History of the Islamic State

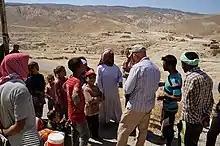
Yazidi refugees and American aid workers on Mount Sinjar in August 2014

On 8 April 2013, al-Baghdadi released an audio statement in which he claimed that the al-Nusra Front had been established, financed, and supported by ISI, and that the two groups were merging under the name Islamic State of Iraq and al-Sham (ISIL, Al-Sham also translates as the Levant). However, Abu Mohammad al-Julani and Ayman al-Zawahiri, the leaders of al-Nusra and al-Qaeda respectively, rejected the merger. Al-Julani issued a statement denying the merger, and complaining that neither he nor anyone else in al-Nusra's leadership had been consulted about it.